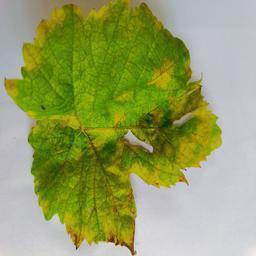
Label: Downy Mildew